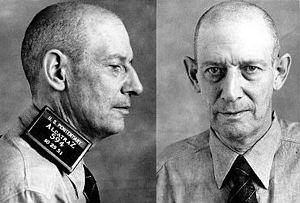
L'île d'Alcatraz, en anglais Alcatraz Island, est une île située dans la baie de San Francisco à 1,92 km du port de San Francisco en Californie, dans l'Ouest des États-Unis.